Battle of Xuân Lộc

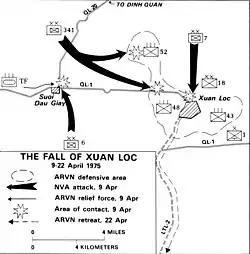
Movement of North and South Vietnamese forces

The PAVN began their Long Khánh-Bình Tuy campaign with strong attacks against ARVN positions on the two principal lines of communication in the region, Highways 1 and 20, striking outposts, towns, bridges and culverts north and east of Xuân Lộc. On 17 March, the PAVN 209th Infantry Regiment and the 210th Artillery Regiment, 7th Division, opened what was to become the Battle of Xuân Lộc. The 209th struck first at Định Quán, north of Xuân Lộc, and at the La Nga bridge, west of Định Quán. Eight tanks supported the initial assault on Định Quán and PAVN artillery fire destroyed four 155 mm howitzers supporting the RF. Anticipating the attack, Đảo had reinforced the La Nga bridge the day before, but the intense fire forced a withdrawal from the bridge. After repeated assaults, the 209th Infantry penetrated Định Quán and the 2nd Battalion, 43rd Infantry, as well as the RF battalion were forced to withdraw with heavy losses on 18 March.